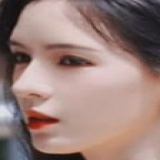
diễn viên Trương Dư Hi